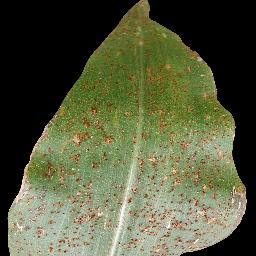
Label: Corn___Common_rust